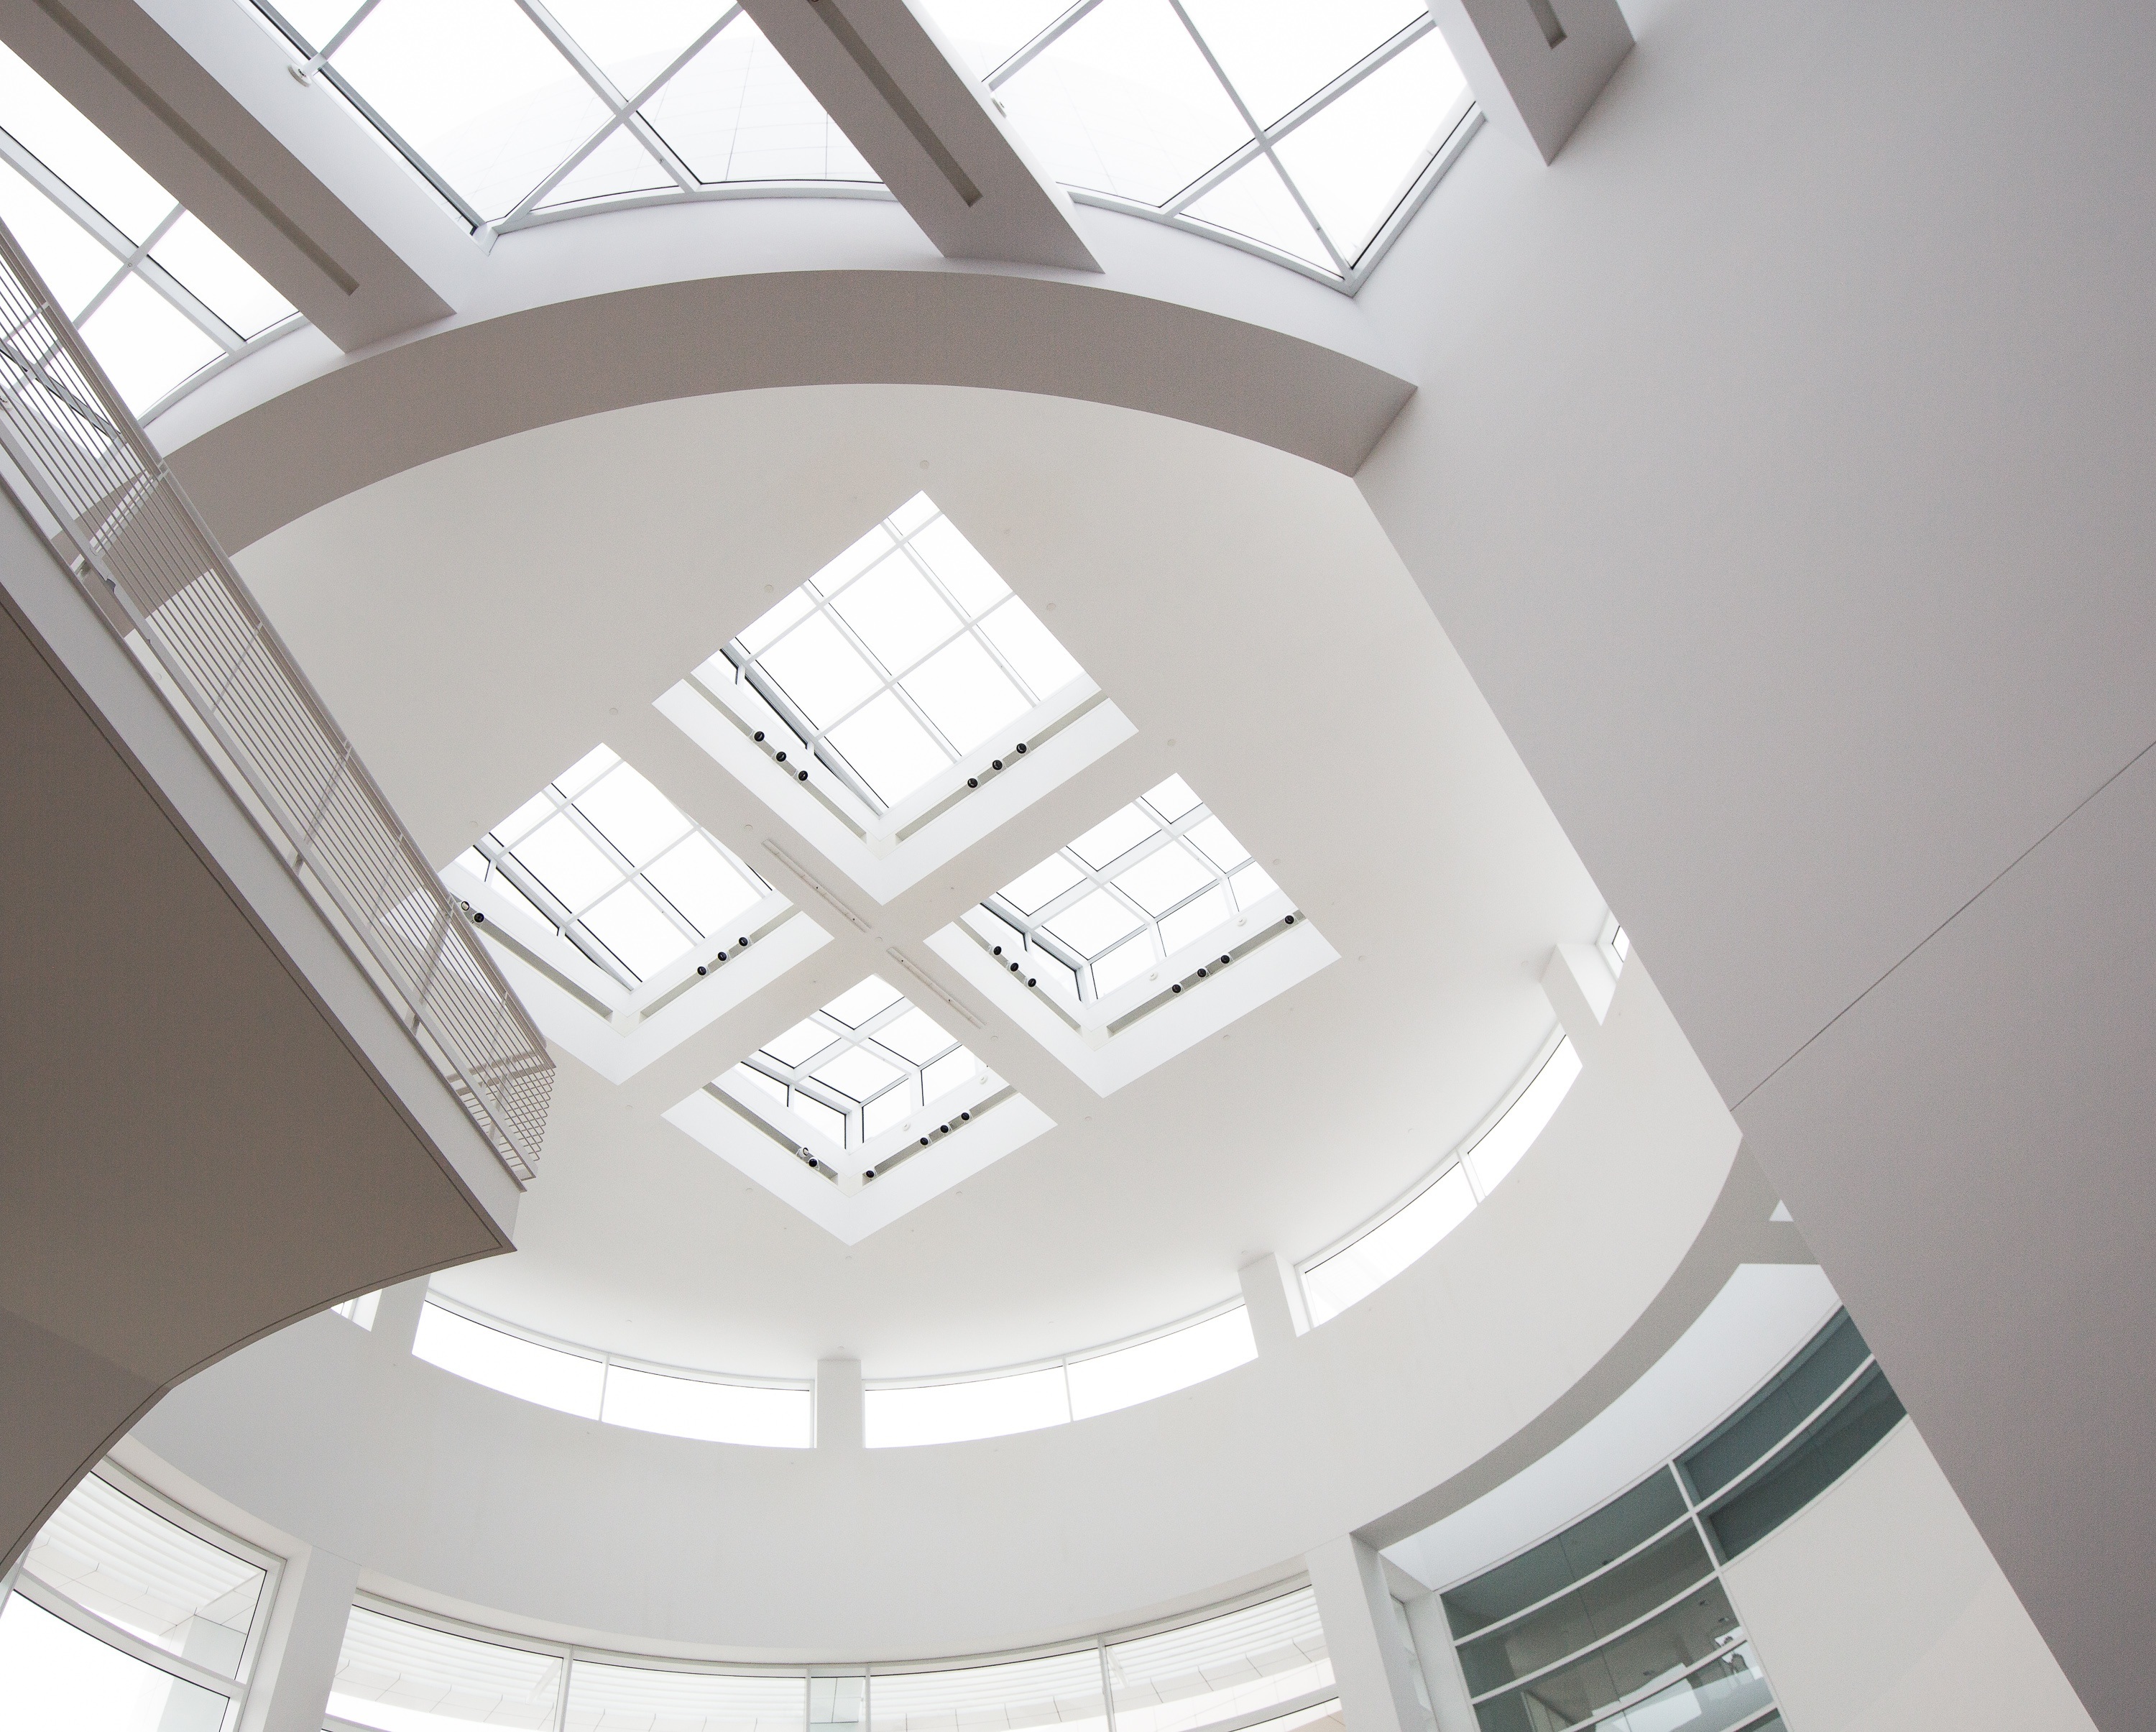
architecture, structure, interior, window, rooftop, building, arch, ceiling, facade, property, lighting, glass ceiling, interior design, terrace, design, stairs, symmetry, arc, dome, daylighting, business building